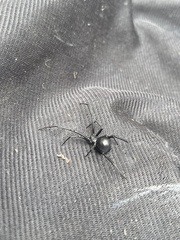
Species: Lactrodectus_hesperus